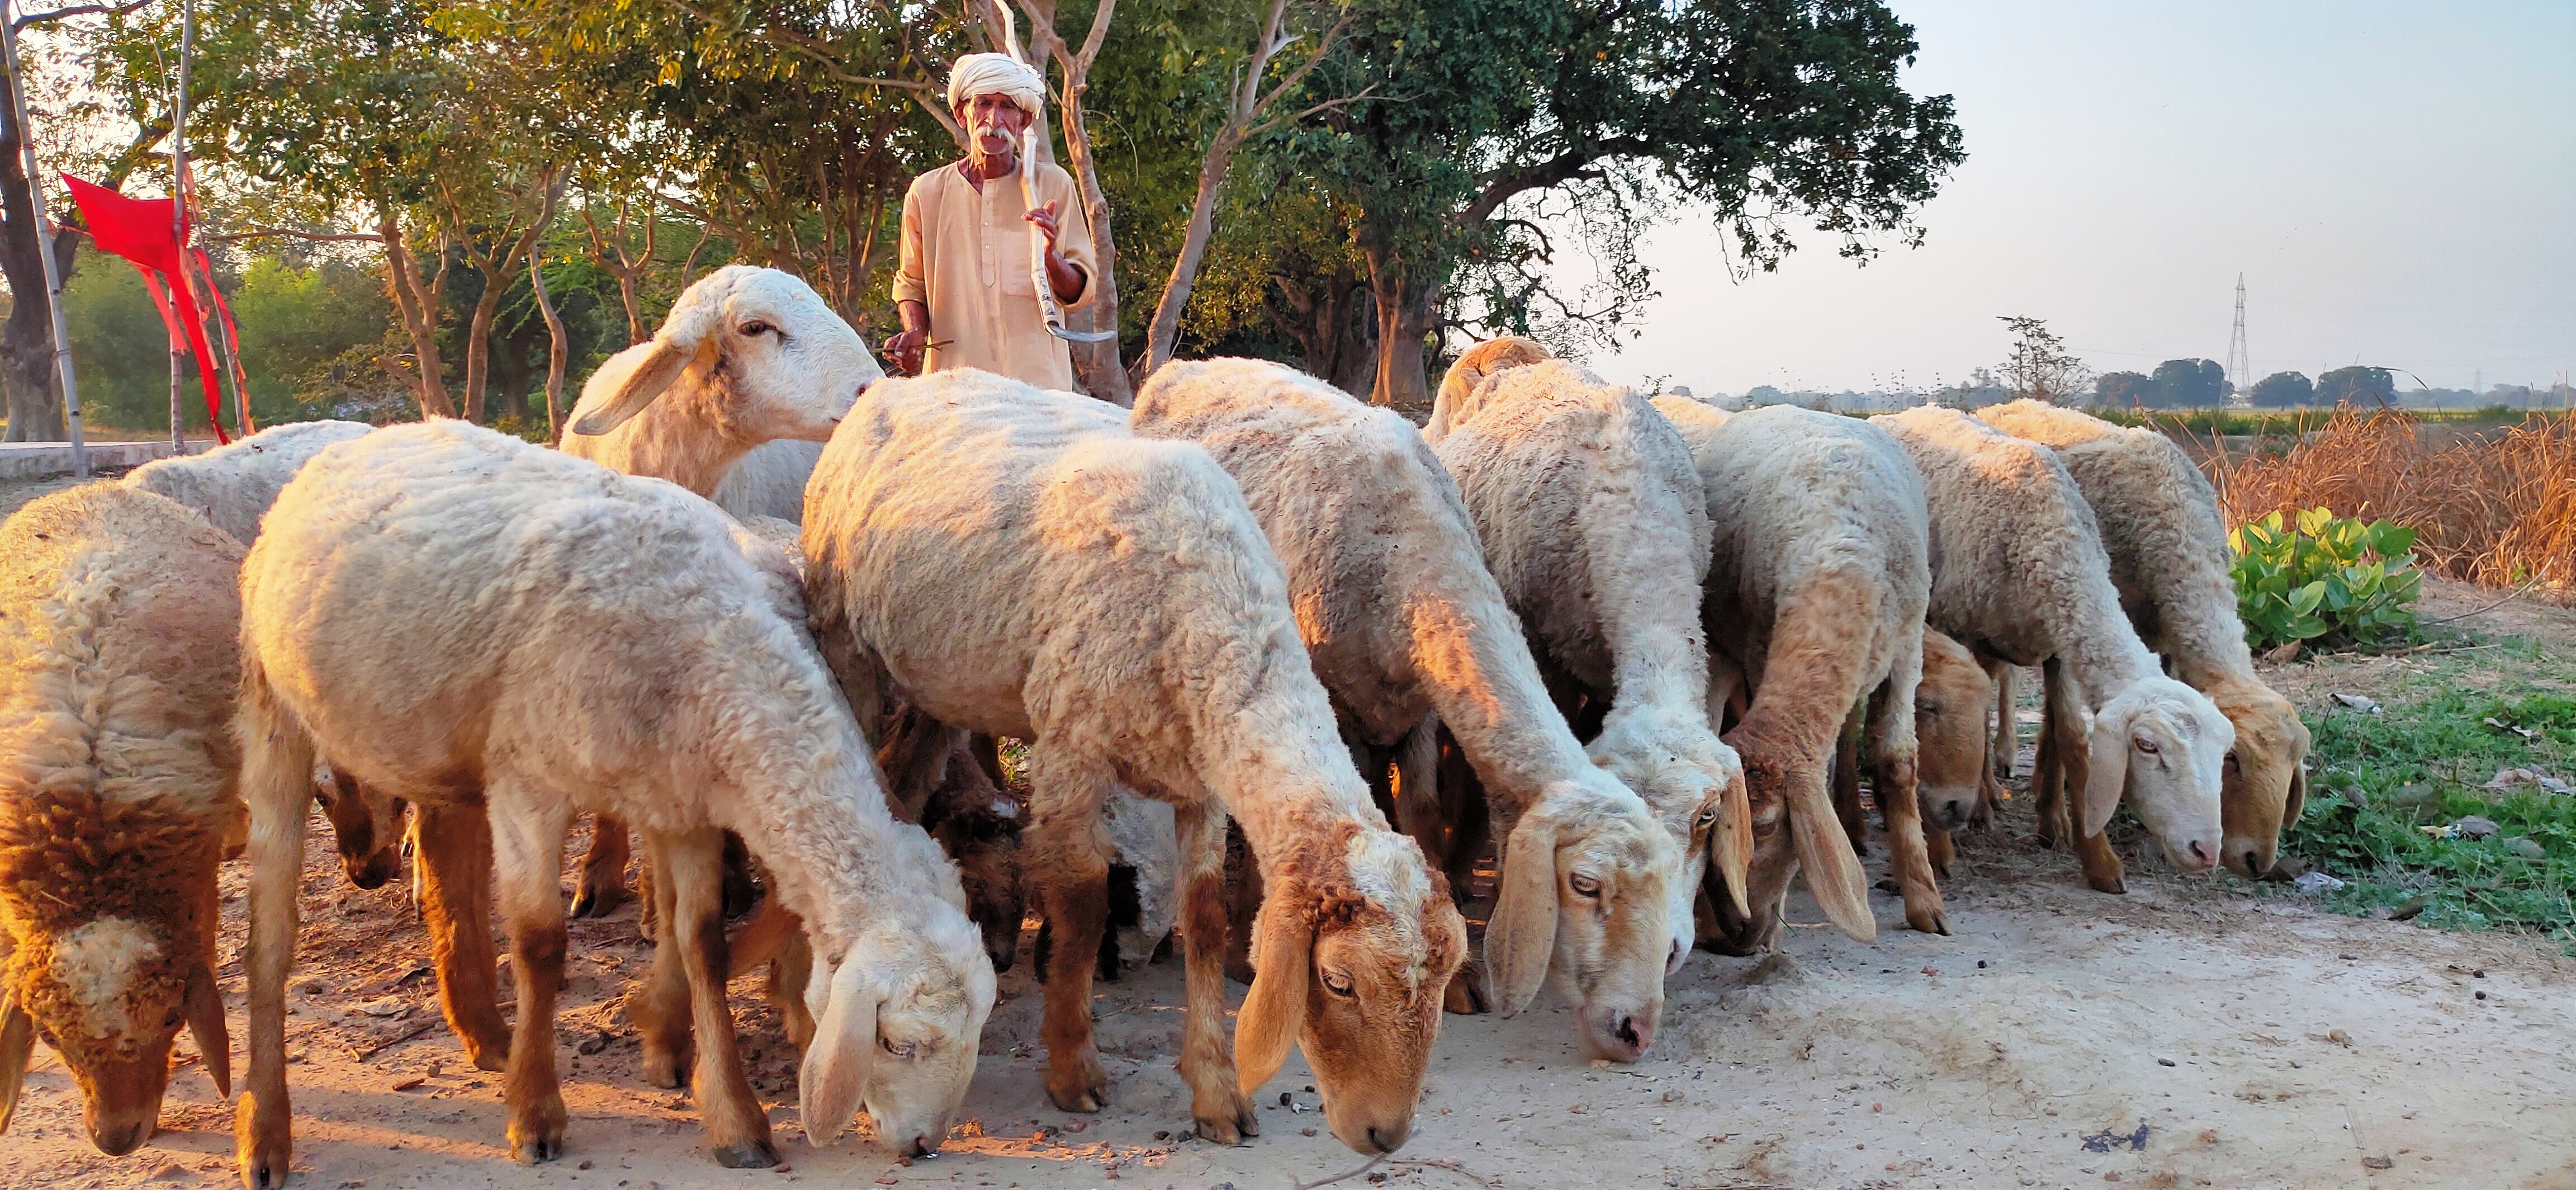
sheep, shepherd, vertebrate, herd, mammal, herding, livestock, cow goat family, wildlife, fur, canidae